Bell Let's Talk

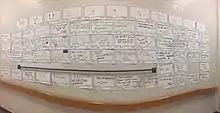
A wall of speech bubble posts at York University in Toronto used to promote the Bell Let's Talk program.

Many Canadian post-secondary institutions have programs associated with the Bell Let's Talk initiative. The York Lions athletics program from York University in Toronto hosts various events throughout the month of the event, encouraging students to create posters with messages of support, and offering prizes that can be won through participating with the #BellLetsTalk hashtag. The posters are part of Bell's community program, with speech bubble templates sent to schools and businesses across Canada. Brock University led the creation of their "Thrive Week", a series of events coinciding with Bell Let's Talk day to promote self-care and mental health awareness in the school. Their hashtag #LetsThriveBrockU was designed to be used in conjunction with the #BellLetsTalk hashtag to spread awareness in the school. In addition, Toronto Metropolitan University (previously Ryerson University) presented a campus activity day on Bell Let's Talk Day in 2018, called the "Sprinkle of Self-Love" event. Presented by Ryerson's tri-mentoring program, the event included food, games, and a photo booth to promote sharing images on Instagram using the hashtag.